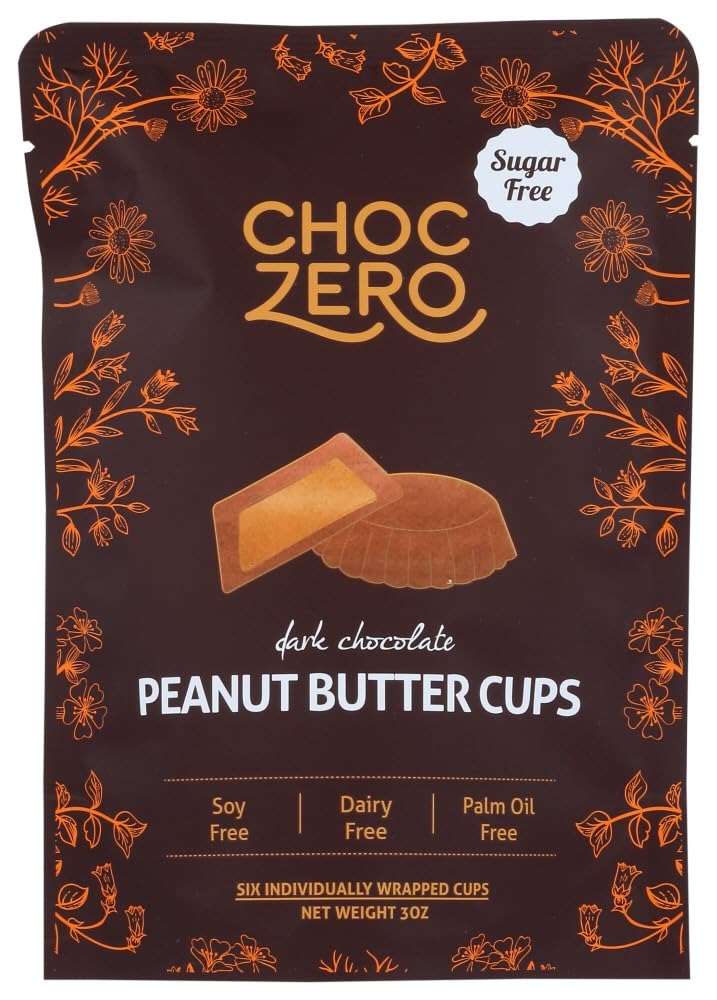
Item Name: ChocZero Dark Chocolate Peanut Butter Cups, Vegan, Sugar Free, Low Carb, Gluten Free, 32 Individually Wrapped Cups Total, 4 Ounce (Pack of 4)
Value: 6.0
Unit: Ounce

Price: 11.99